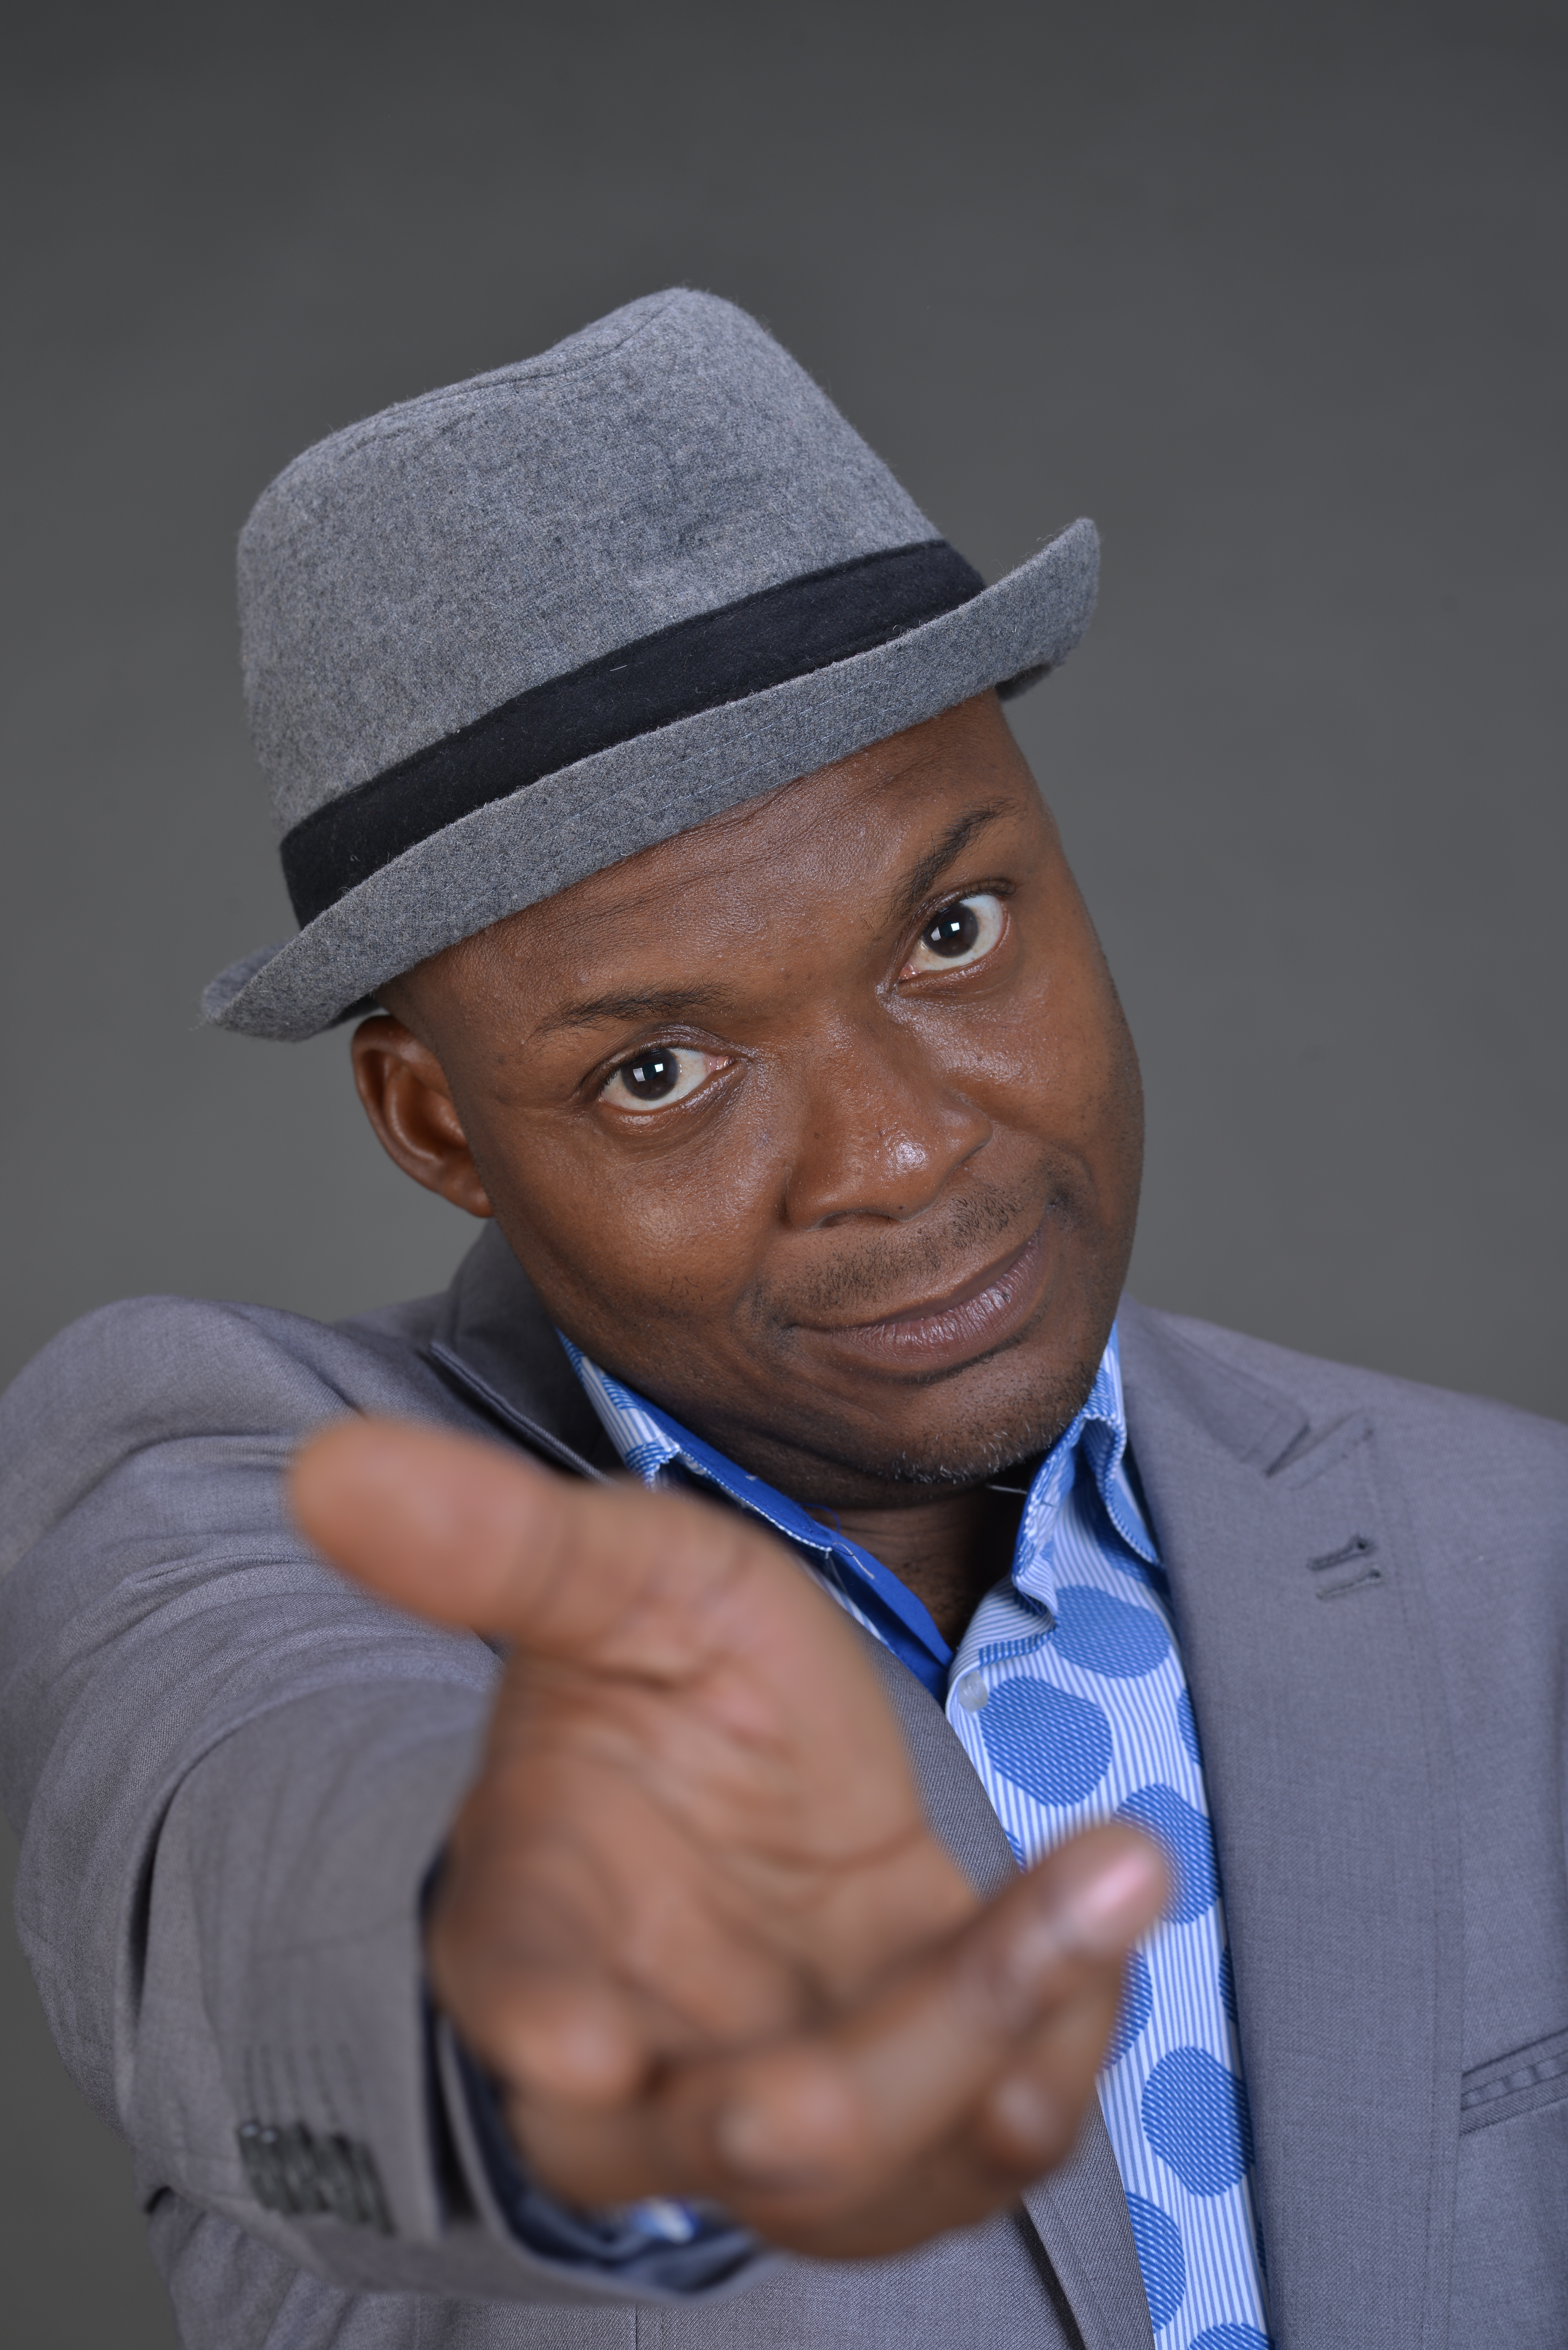
man, person, people, male, portrait, hat, blue, clothing, headgear, facial expression, hairstyle, face, men, cap, adult, serious, facial hair, fashion accessory